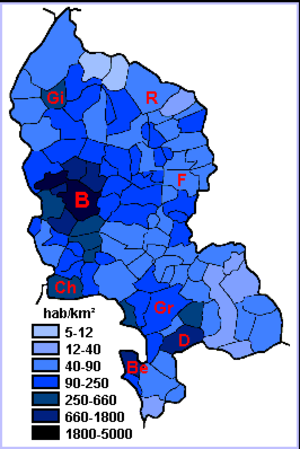
La densité de population est une mesure du nombre d'individus ou d'habitants occupant une surface donnée. Elle est le plus souvent exprimée en individus par unité de surface.
Cet article présente la démographie du Territoire de Belfort. Il y avait, en 2015, 144 483 Terrifortains.